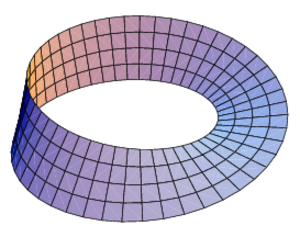
En mathématiques, et plus précisément en géométrie et en topologie algébrique, la caractéristique d'Euler — ou d'Euler-Poincaré — est un invariant numérique, un nombre qui décrit un aspect d'une forme d'un espace topologique ou de la structure de cet espace. Elle est communément notée χ.
En mathématiques, une orientation est une convention à fixer pour l'objet étudié, dont la formulation dépend de la nature de cet objet. Elle se révèle nécessaire, par exemple, pour régler des problèmes de signes. Si l'espace possède une orientation canonique, l'orientation d'espaces vectoriels ou de figures géométriques en général relève d'une convention arbitraire. Tous les objets concernés n'admettent pas forcément une orientation : si tel est le cas, ils sont dits orientables.